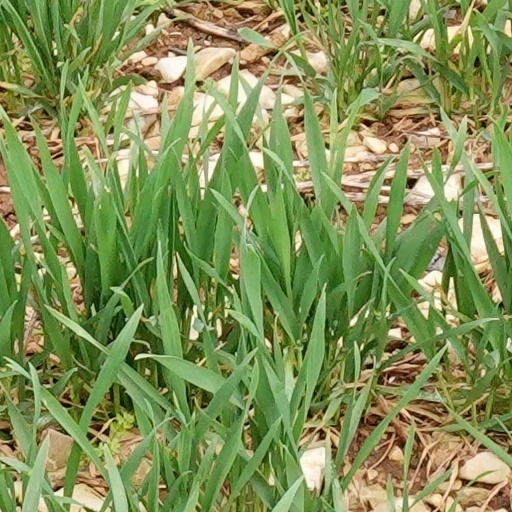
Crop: wheat